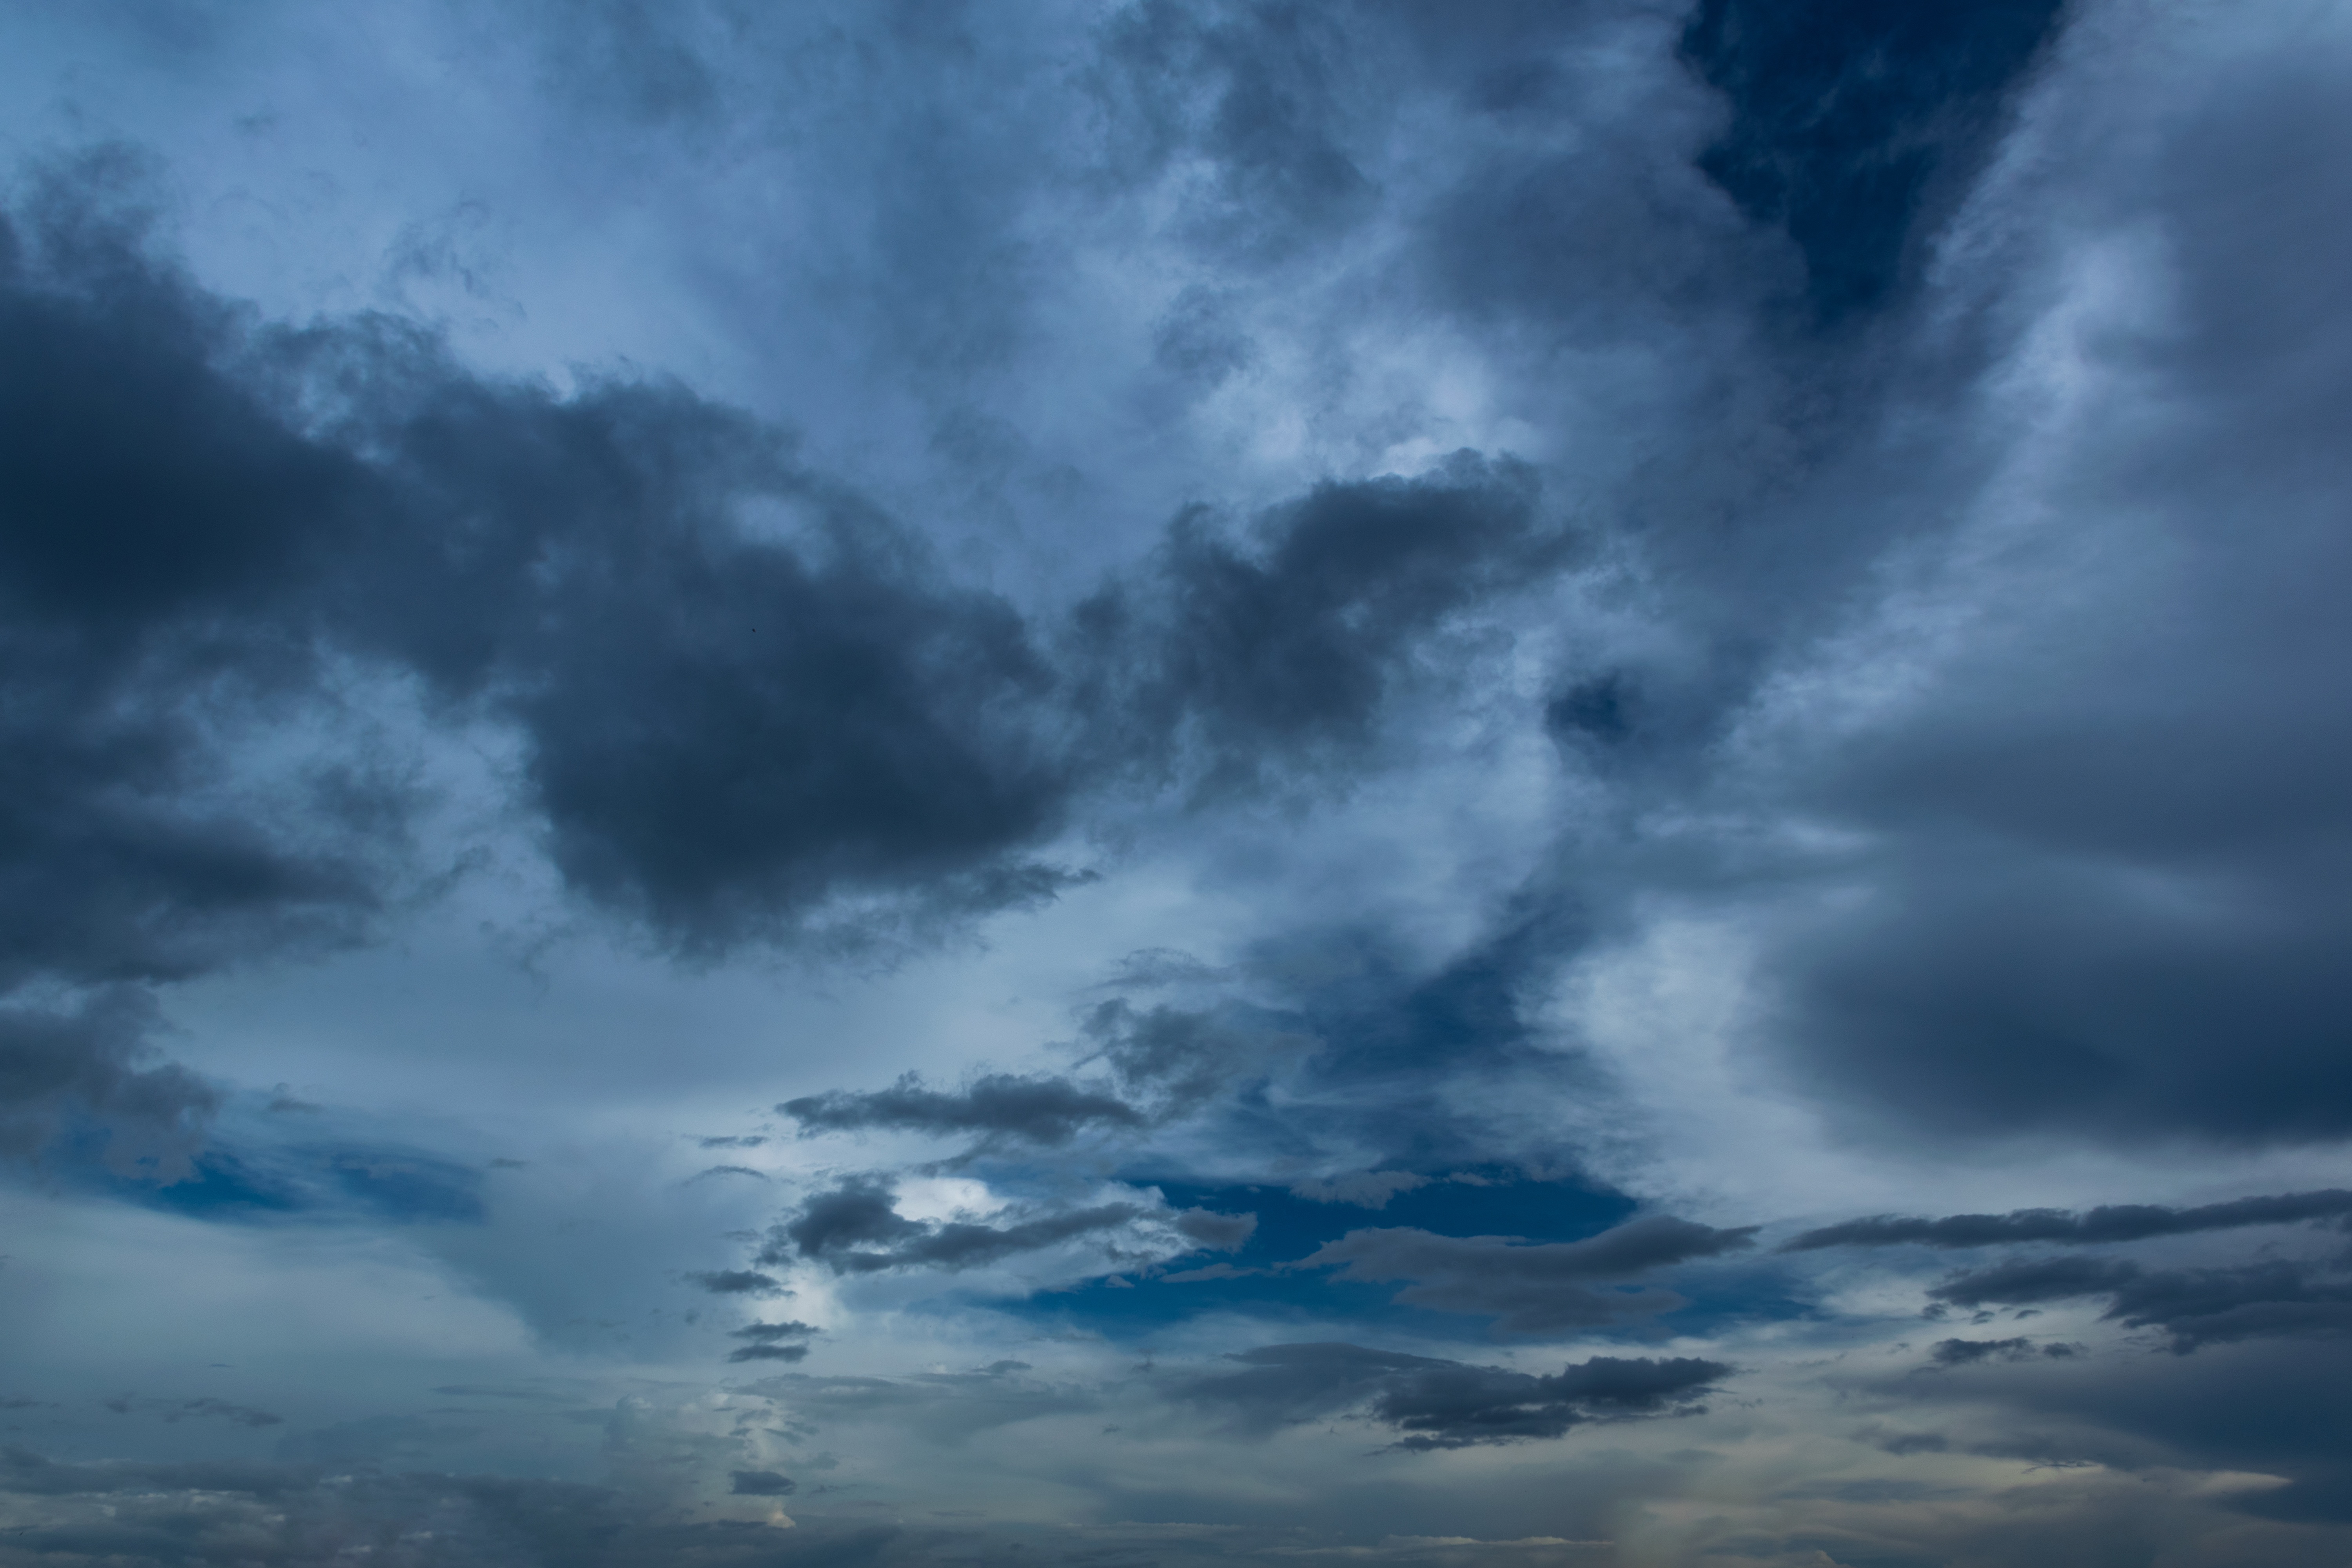
nature, horizon, cloud, sky, skyline, sunlight, cloudy, dawn, atmosphere, dusk, weather, cumulus, overcast, skies, clouds, lovers, beautiful, skyporn, crazyclouds, gloomy, lookup, photooftheday, meteorological phenomenon, instagood, instasky, epicsky, skyback, insta, iskyhub, instaclouds, atmospheric phenomenon